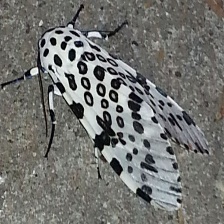
Species: GIANT LEOPARD MOTH